Edaina Jaragocchu

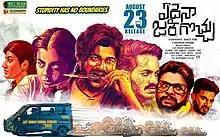
Film poster

Edaina Jaragocchu is a 2019 Indian Telugu language action thriller film directed by K Ramakanth, who previously worked as an assistant to Chandra Sekhar Yeleti. The film stars Bobby Simha, Vijay Raja, Ravi Siva Teja, Viva Raghav, Pooja Solanki, and Sasha Singh in the lead roles. This film marks the debut of Sivaji Raja's son Vijay Raja. The music waas composed by Srikanth Pendyala with cinematography by Sameer Reddy and editing by Uddav. The film released on 23 August 2019